Archduke Felix of Austria

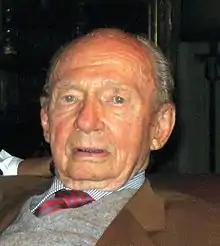
Felix in 2007

Felix, unlike his brother Otto, always refused to renounce his rights to the Austrian throne and membership of the Habsburg family, saying that doing so would violate his human rights. As a result, he was banned from entering Austria except for a brief three-day stay in 1989 in order to attend his mother's funeral. On 10 March 1996, after Austria had joined the European Union and the concurrent dropping of staffed border checkpoints between Austria and other EU countries, he crossed into the country from Germany and held a press conference the next day to announce his illegal arrival. After his presence became known, he was warned by the Austrian government that he would face prosecution if he ever tried to enter the country illegally again. Ultimately, a deal was reached between Felix, his brother Carl Ludwig and the Austrian government whereby they declared their allegiance to the republic without any reference being made to their rights to the throne or to their membership in the Imperial Family.